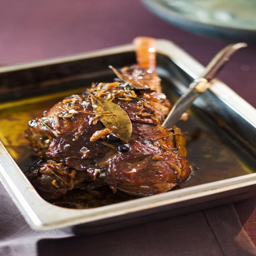
this easy recipe calls for slowly roasting a leg of lamb or whole shoulder until the meat is tender enough to be pulled easily off the bone .